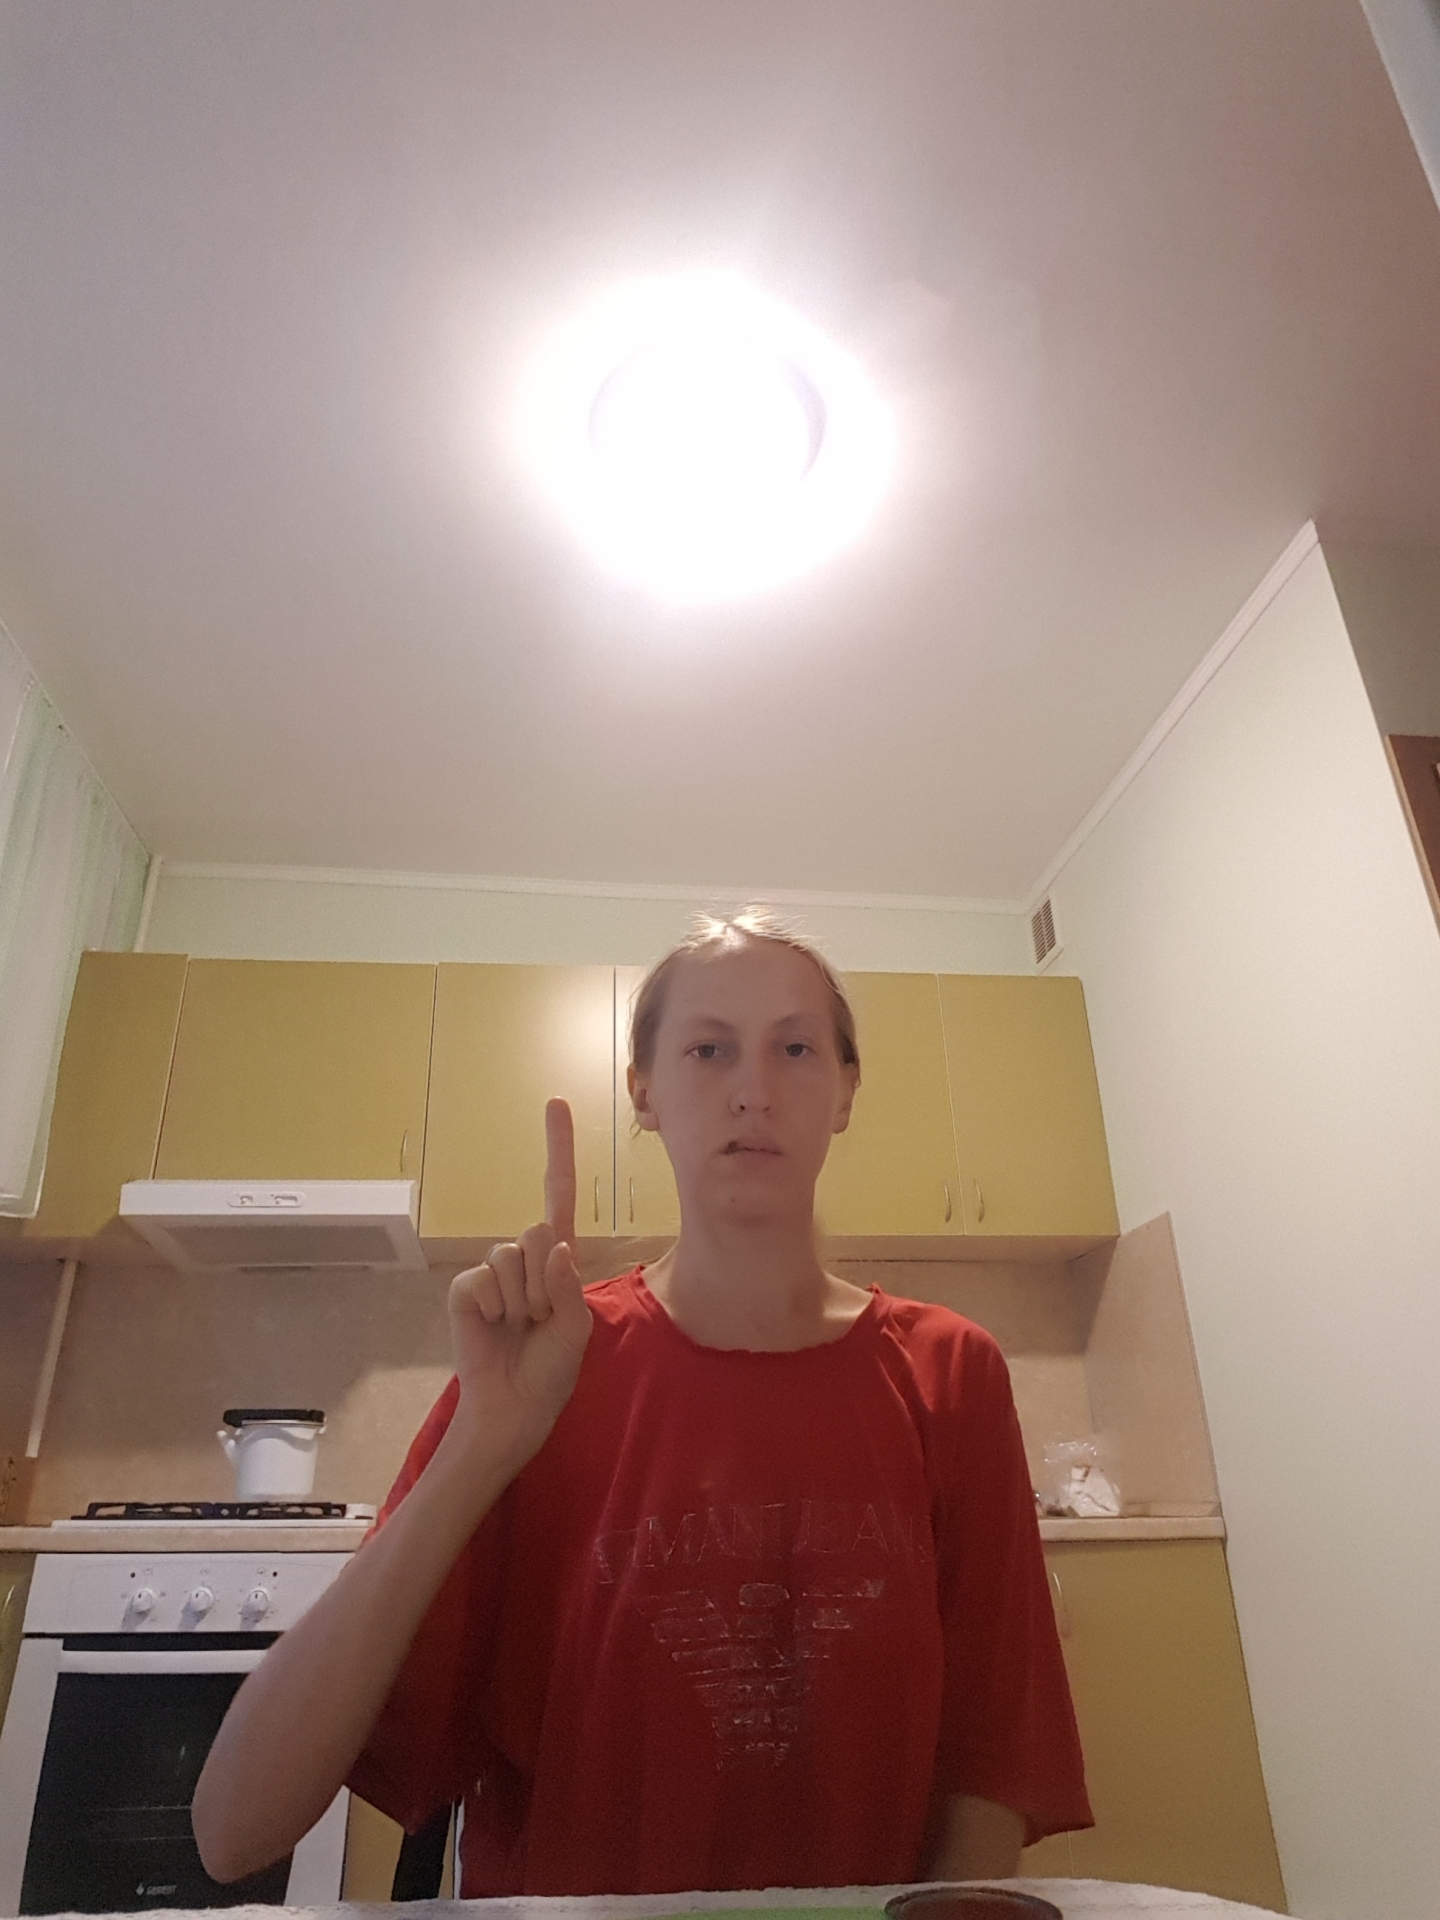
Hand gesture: one